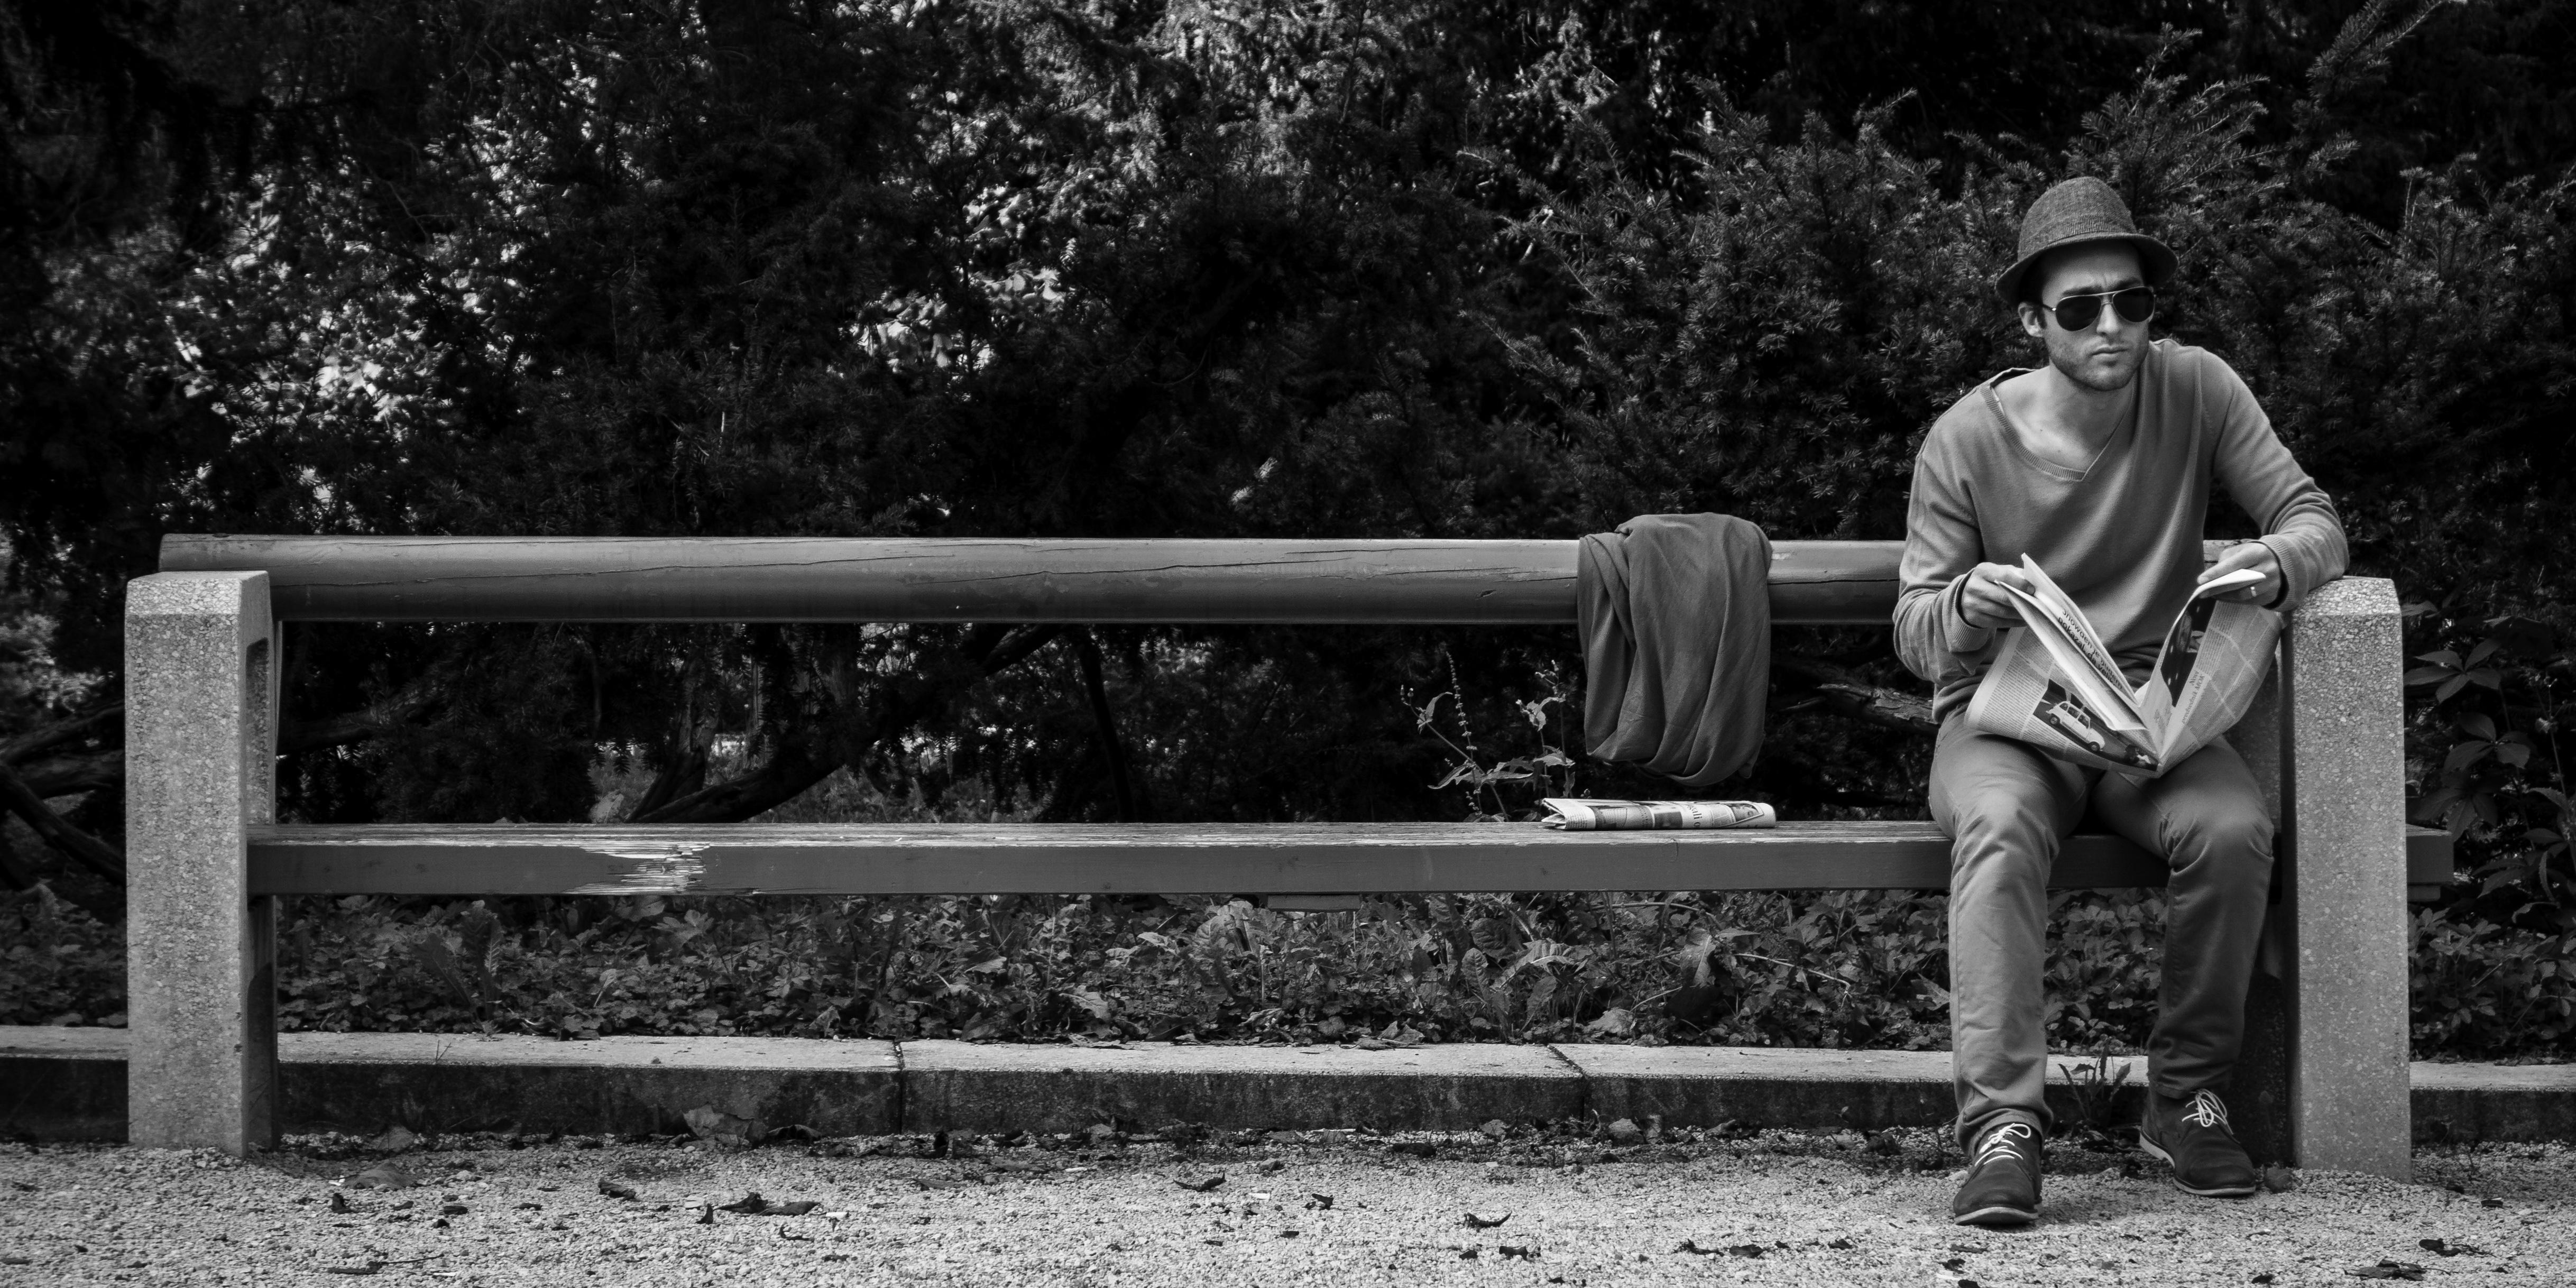
black and white, people, white, photography, sitting, black, monochrome, slowenien, photograph, ljubljana, monochrome photography, human positions